Polo del '900

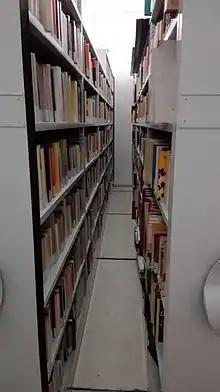
Archives of the Polo del '900

The archive of the Polo del '900 stores 840 archive collections, photos and posters, for a total of 9 km of documents. The research of these documents is possible thanks to digital and paper tools and the help of the staff.